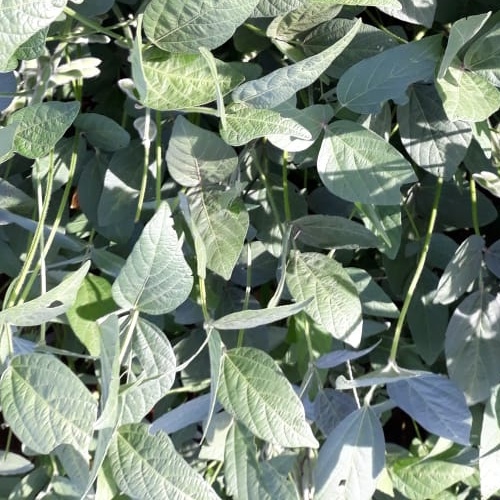
Label: Caterpillar